Dryopteris arguta

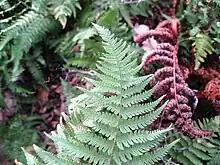
"Dryopteris arguta" at the Santa Barbara Botanic Garden

"Dryopteris arguta" is somewhat variable in appearance. Leaflets sometimes turn at an angle from the leaf, giving it a ruffled or lacy look, and the toothed leaflets may have bristles at their tips. According to C. Michael Hogan, the thin concave indusia are quite closely spaced and almost entirely cover the sporangia.